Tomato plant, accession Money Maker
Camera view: vertical (180 deg); turntable rotation: 330 degrees
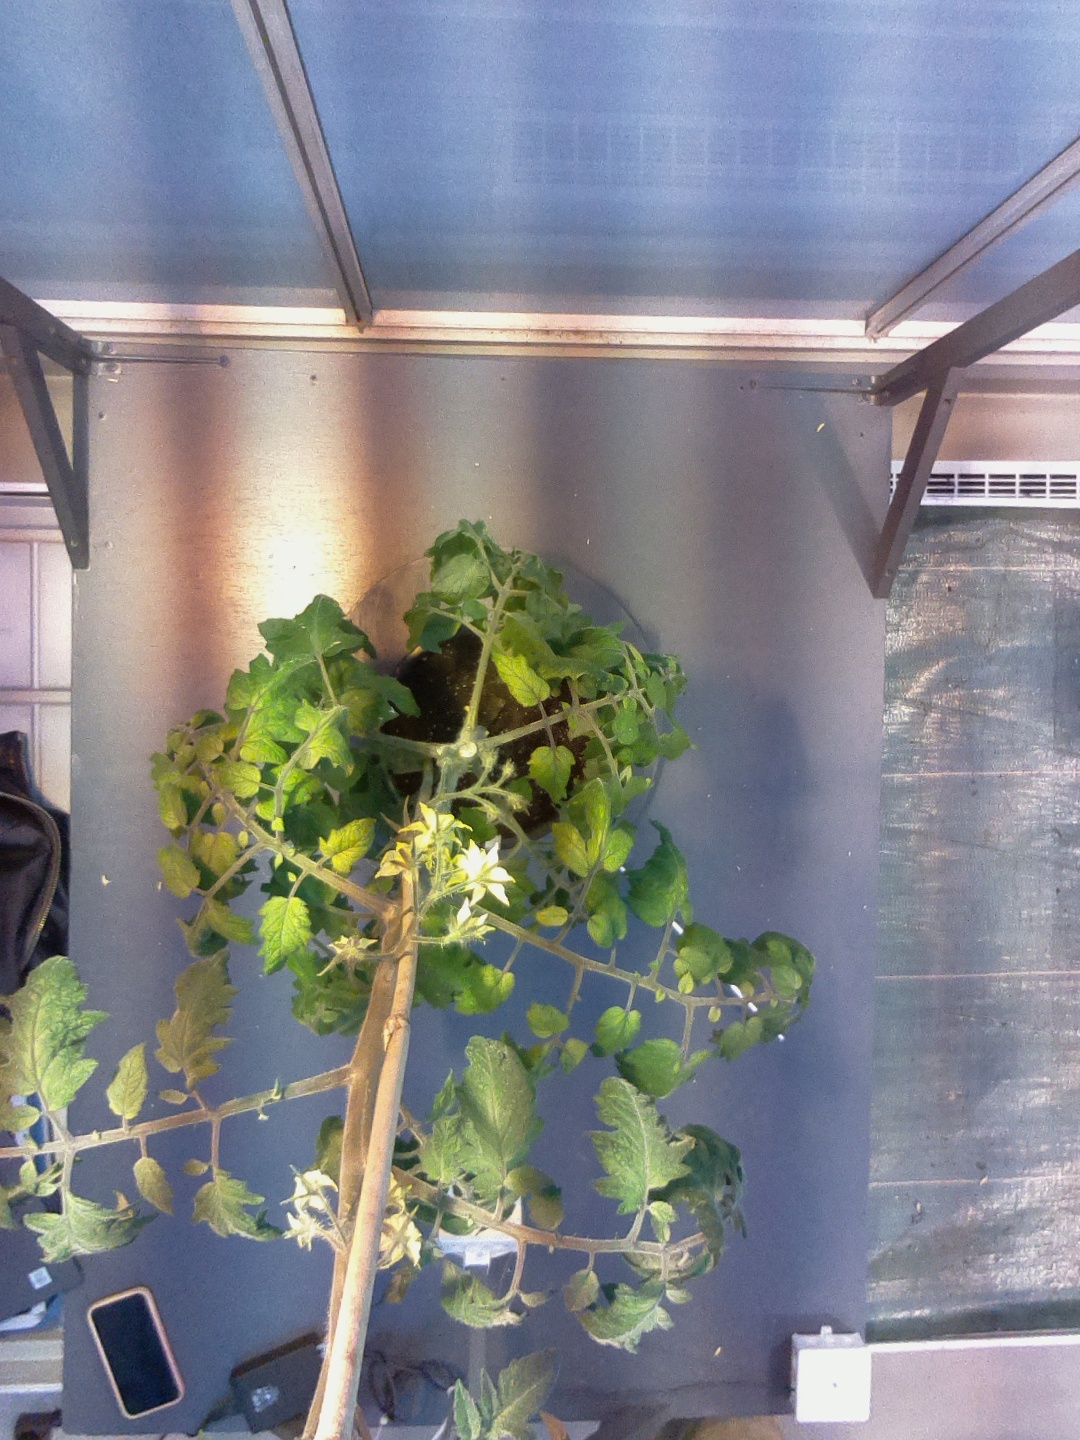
BBCH growth stage 68: Full flowering, 80%-90% of flowers open, more petals falling